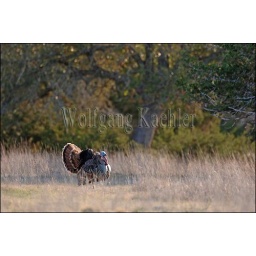
Usa, texas, hill country near hunt, wild turkey, male displaying